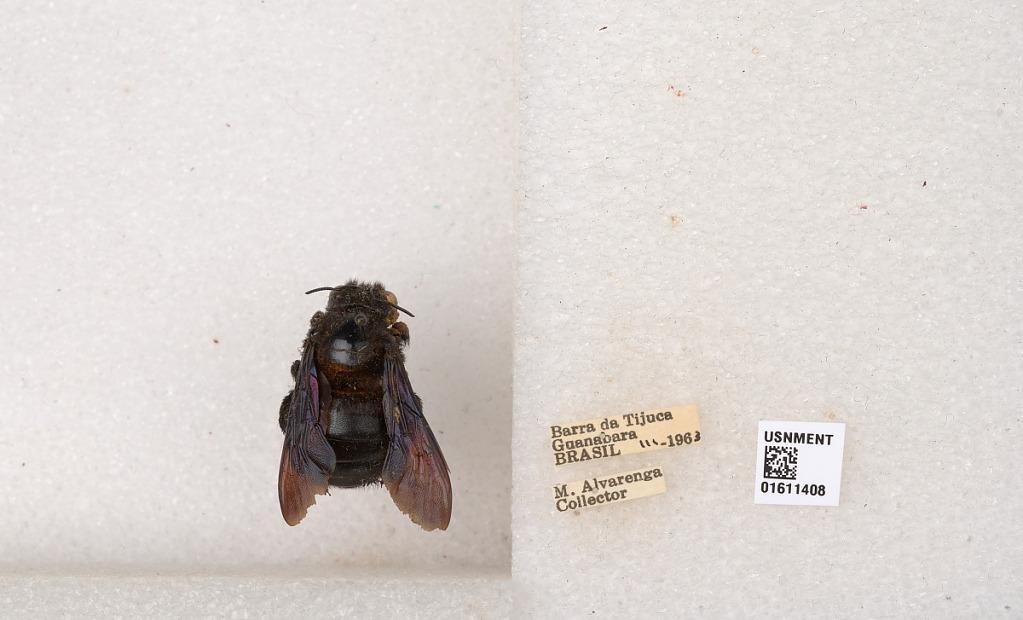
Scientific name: Xylocopa
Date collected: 1963-3-1
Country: Brazil
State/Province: Rio de Janeiro
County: Rio de Janeiro
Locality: Barra da Tijuca, Guanabara